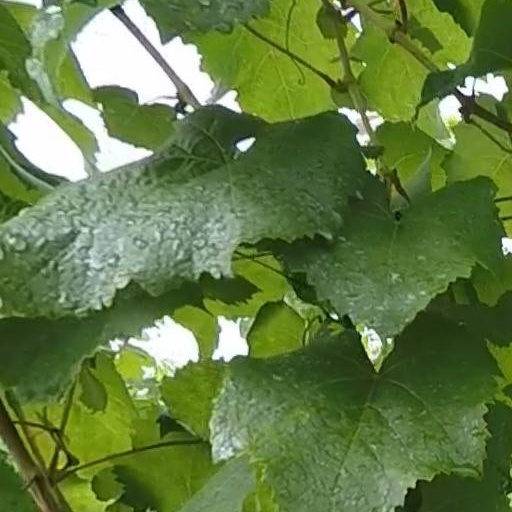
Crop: grape